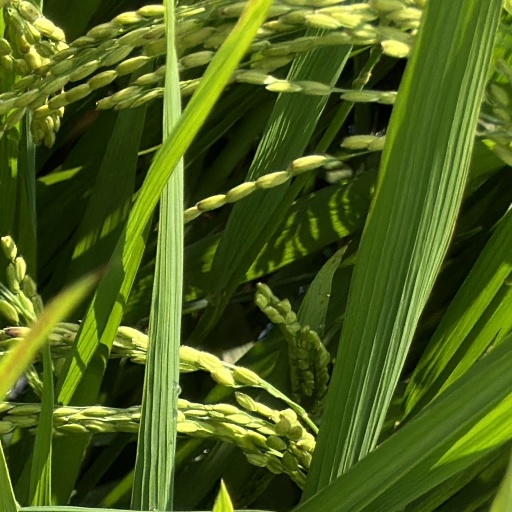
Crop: rice